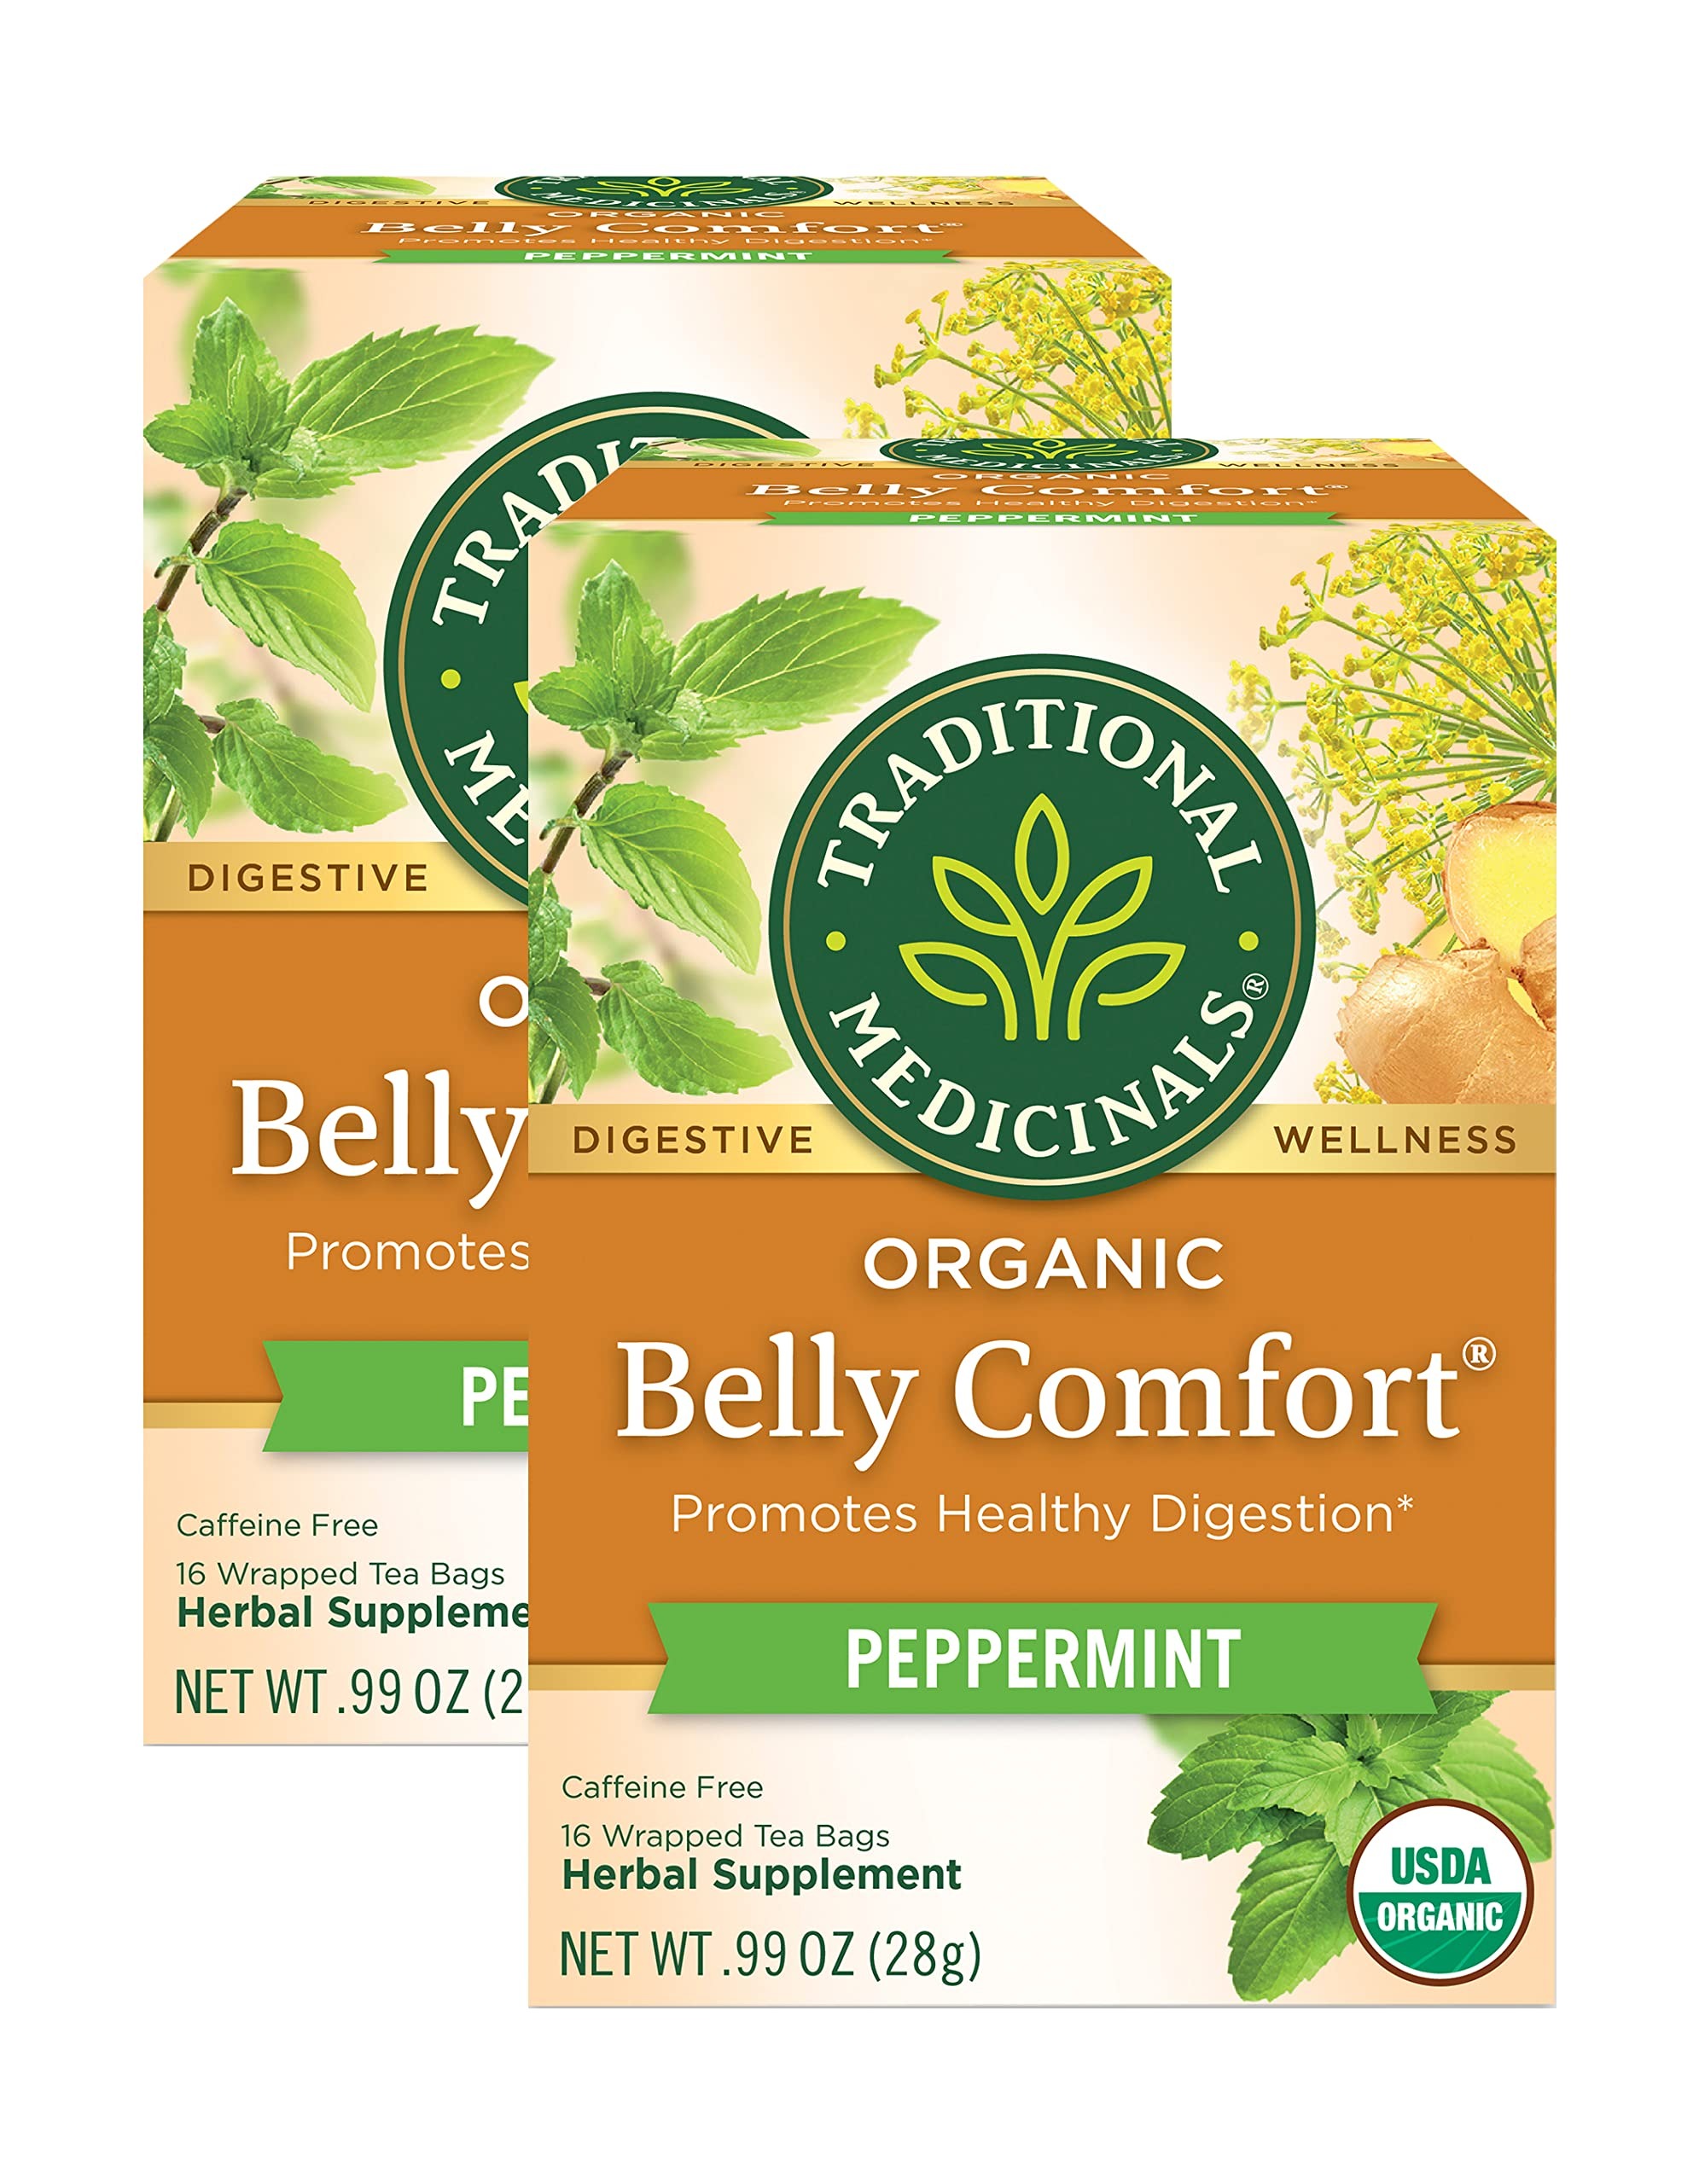
Item Name: Traditional Medicinals Organic Peppermint Herbal Tea, Alleviates Digestive Discomfort, 16 Count (Pack of 2)
Value: 1.98
Unit: Ounce

Price: 16.49